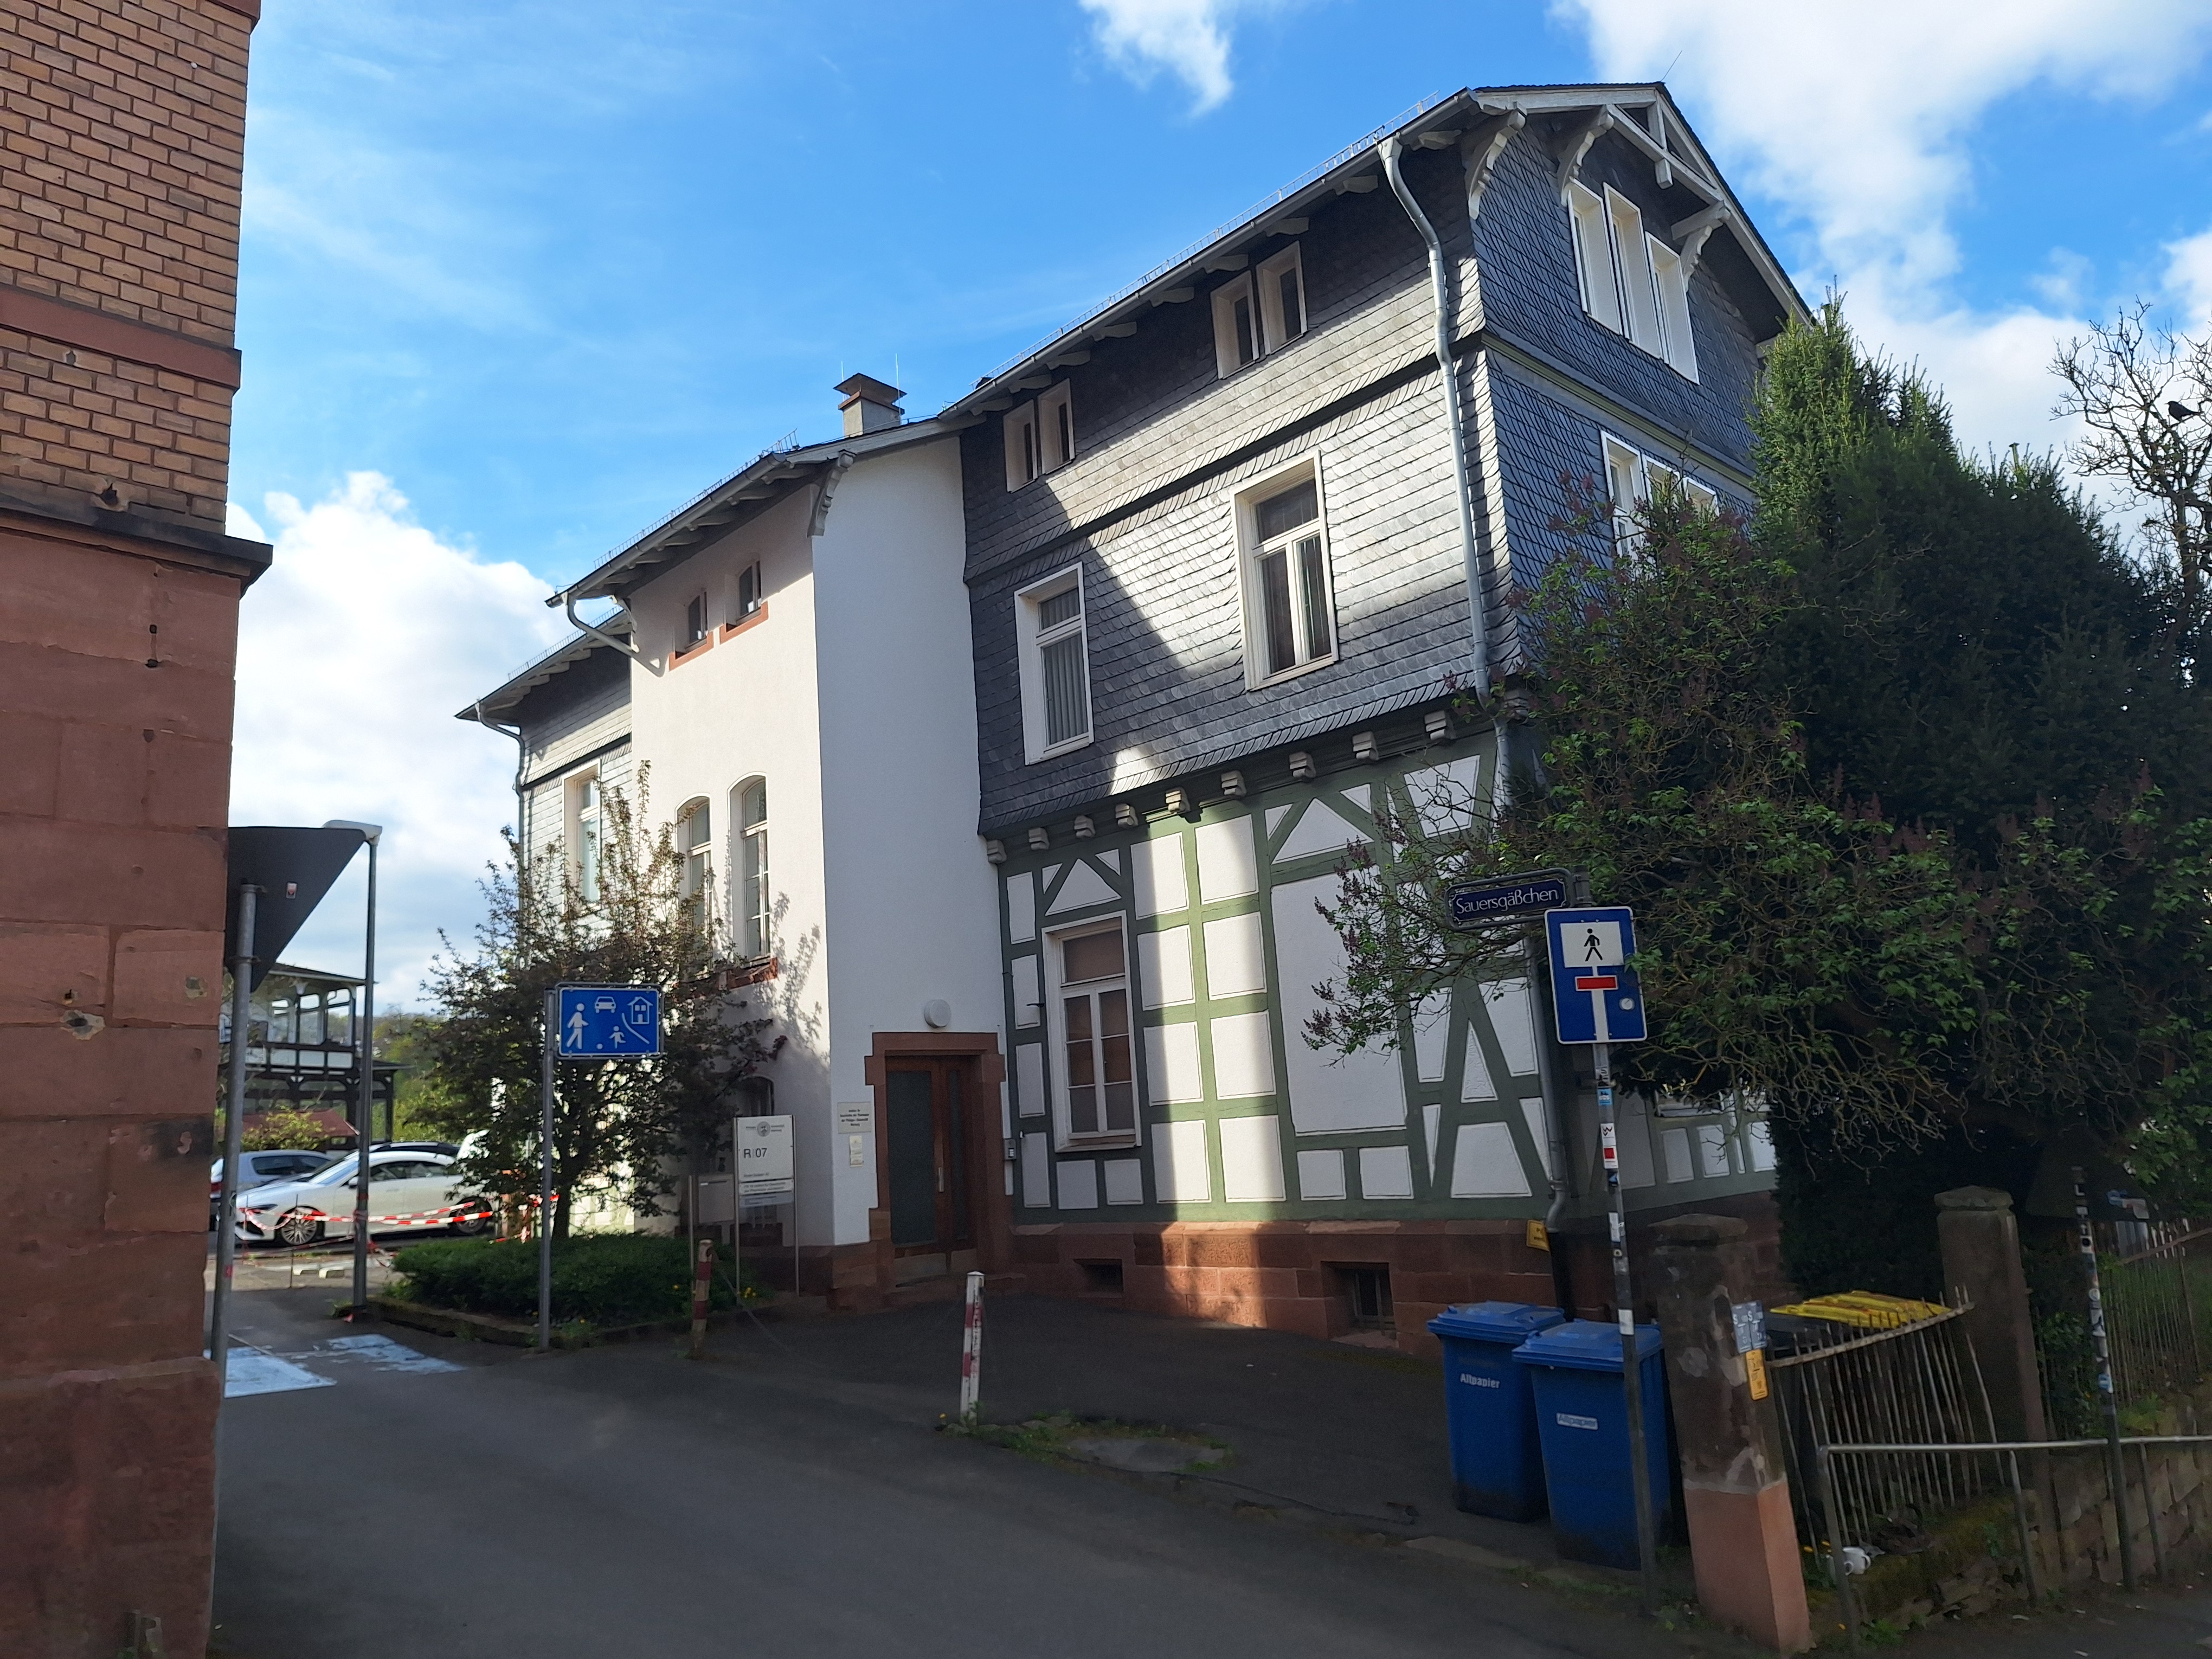
Building: Roter-Graben-10